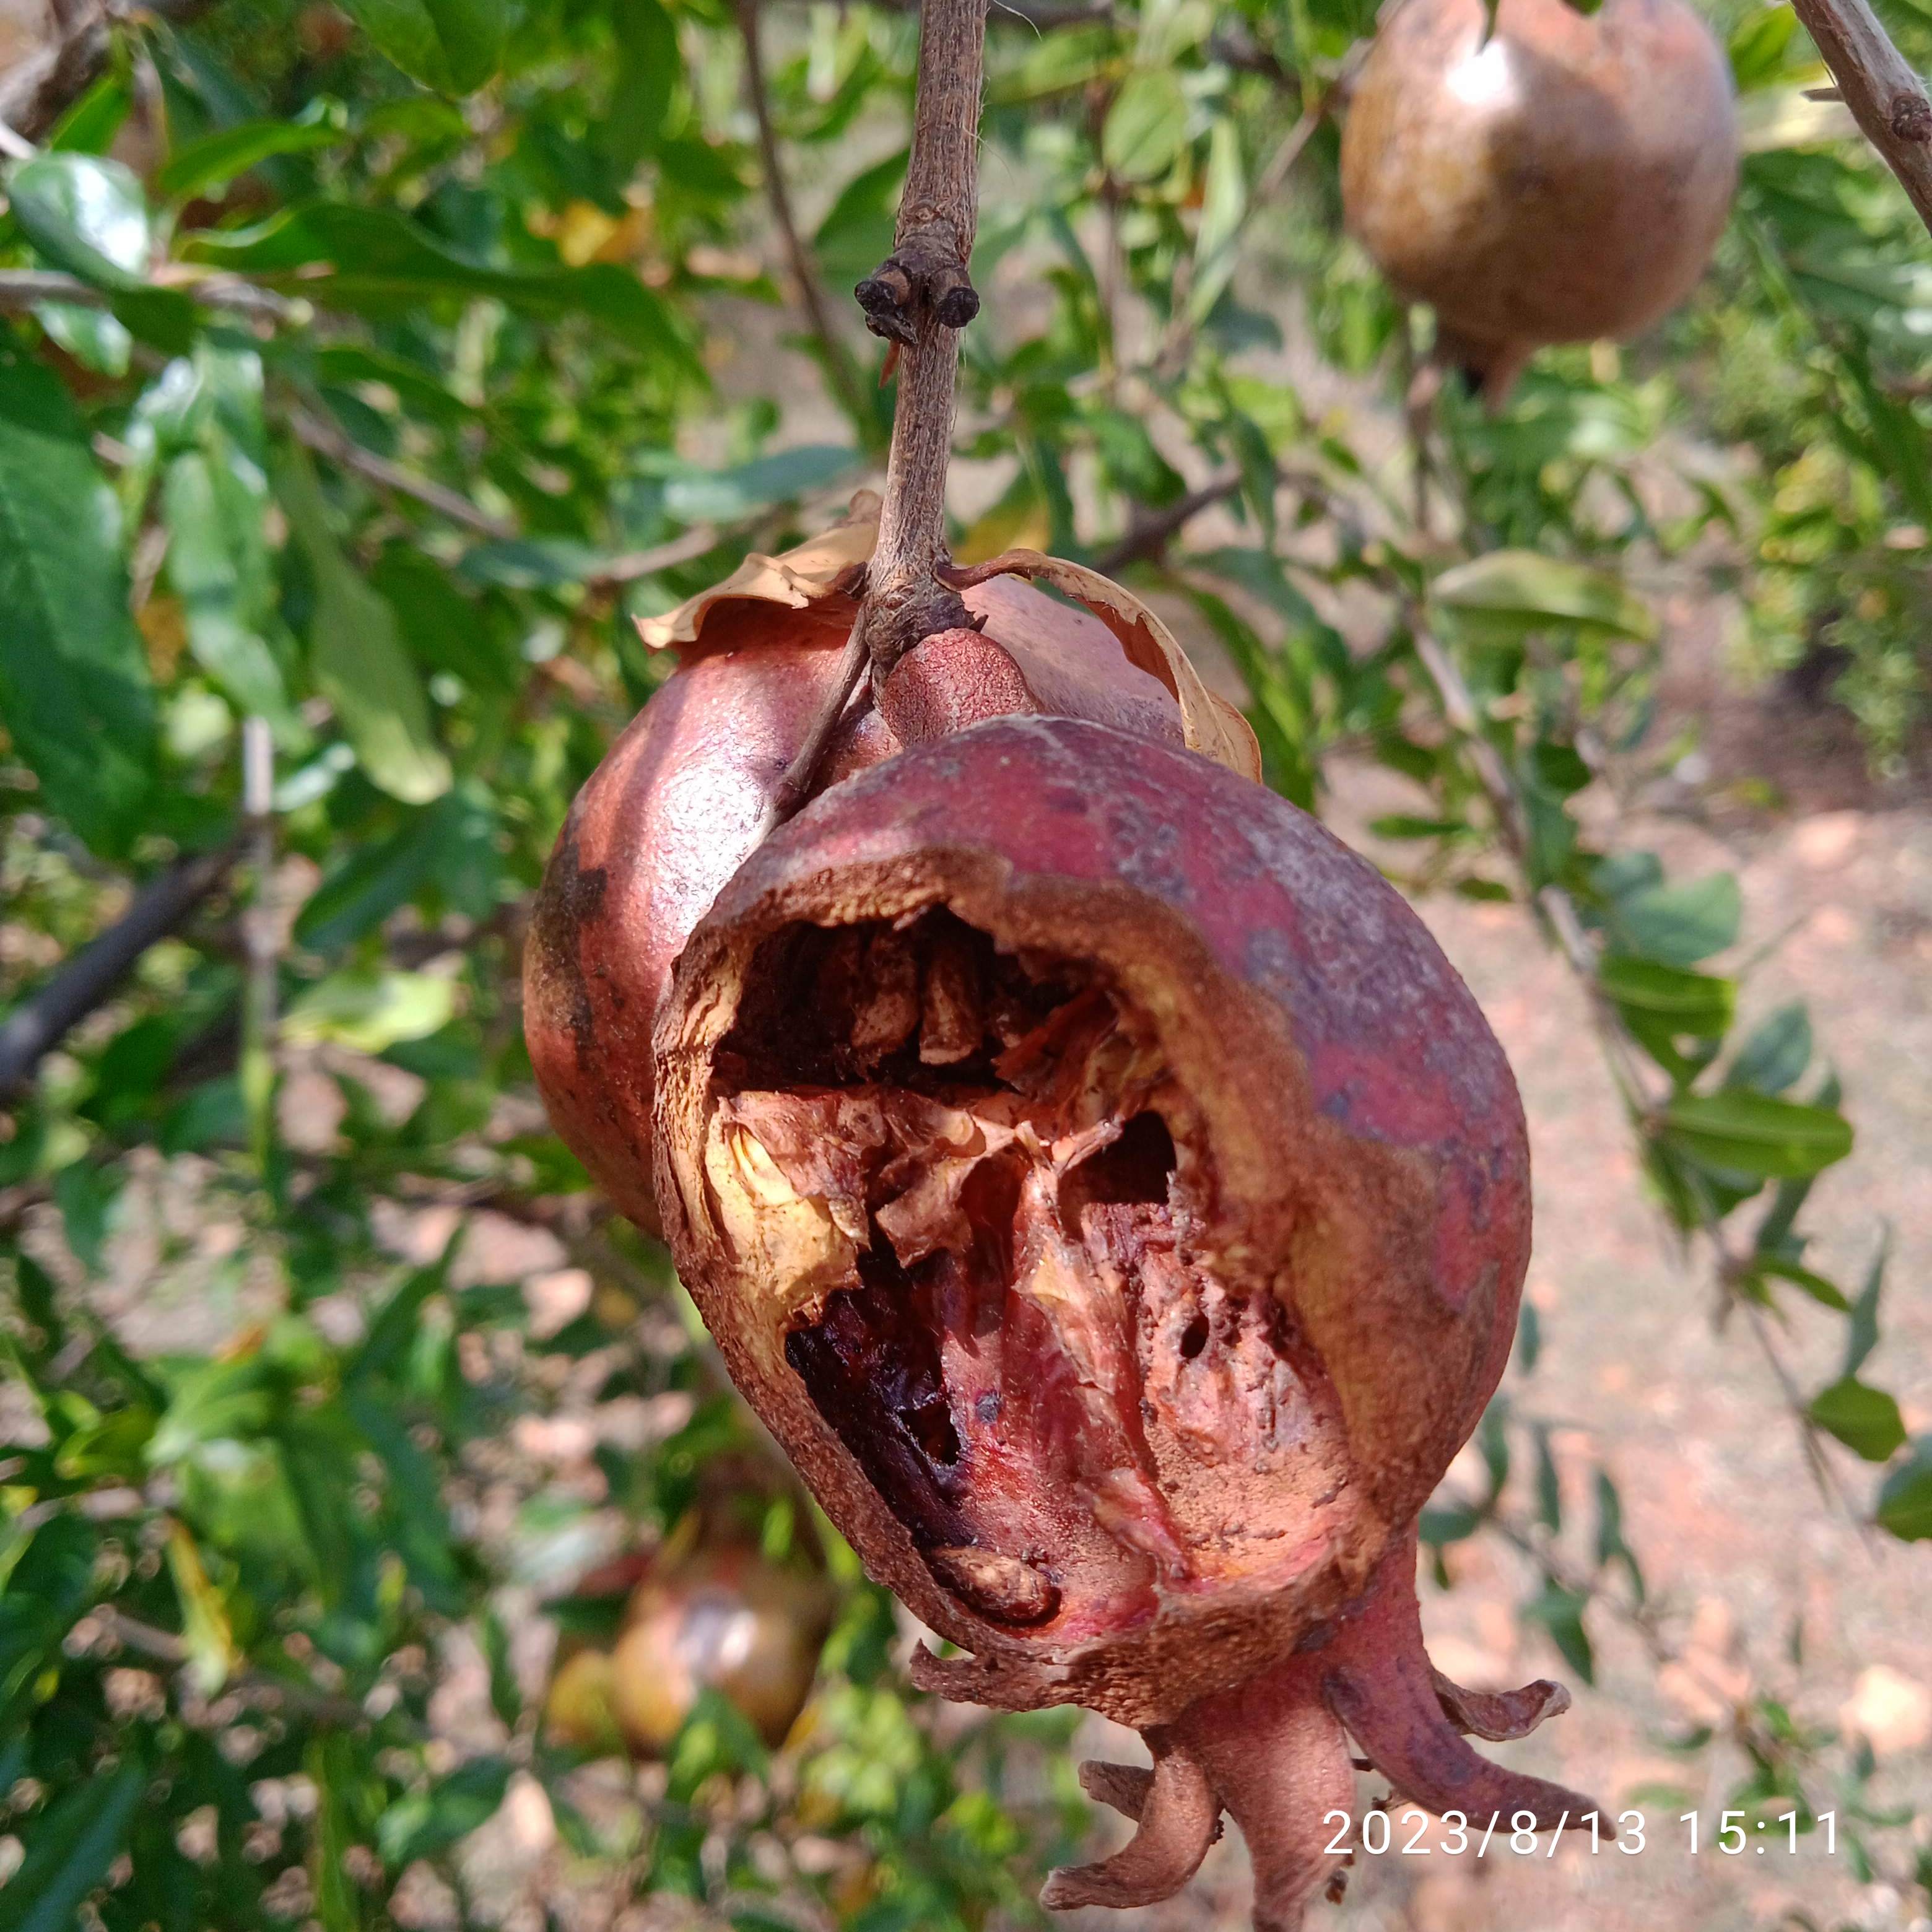
Label: Bacterial_Blight